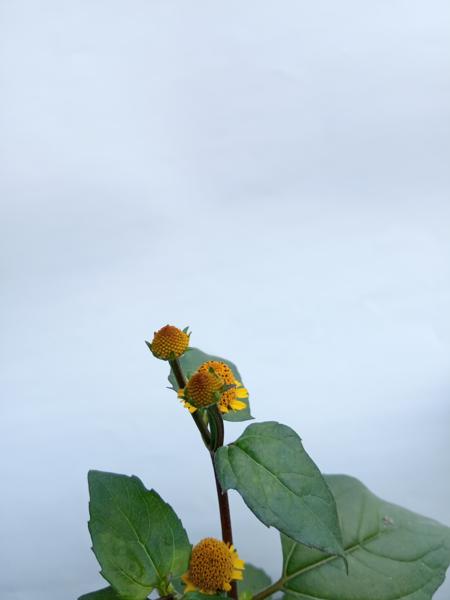
Weed species: Synedrella nodiflora